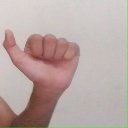
अक्षर: त